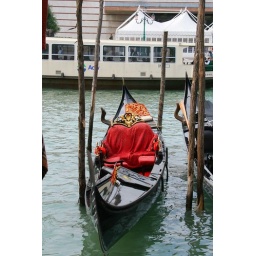
classic venice old transportation and the new in the back ground.. i love the red and the black of the boat